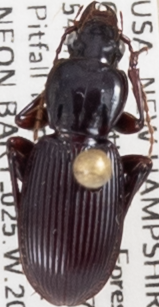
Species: Pterostichus tristis
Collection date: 2021-07-14
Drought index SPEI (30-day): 0.47
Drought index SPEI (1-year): -1.13
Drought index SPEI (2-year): -0.8